Jawahar Navodaya Vidyalaya, Panchavati

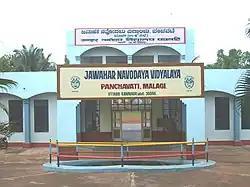
Academic Block

Jawahar Navodaya Vidyalaya, Panchavati (JNVP) is a boarding school near Malgi, Uttara Kannada, India. JNVP is funded by the Indian Ministry of Education.